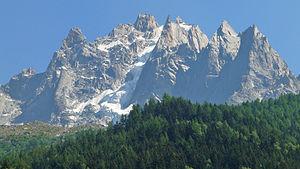
L'aiguille du Plan est un sommet des aiguilles de Chamonix dans le massif du Mont-Blanc. Elle culmine à 3 673 m d'altitude.